Doctor Doctor season 3

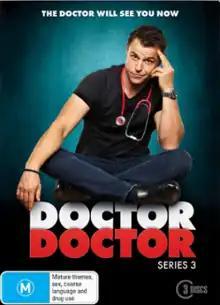
Home media release cover art

The third season of "Doctor Doctor" (known as "The Heart Guy" outside of Australasia), an Australian drama television series, premiered on Nine Network on 6 August 2018.